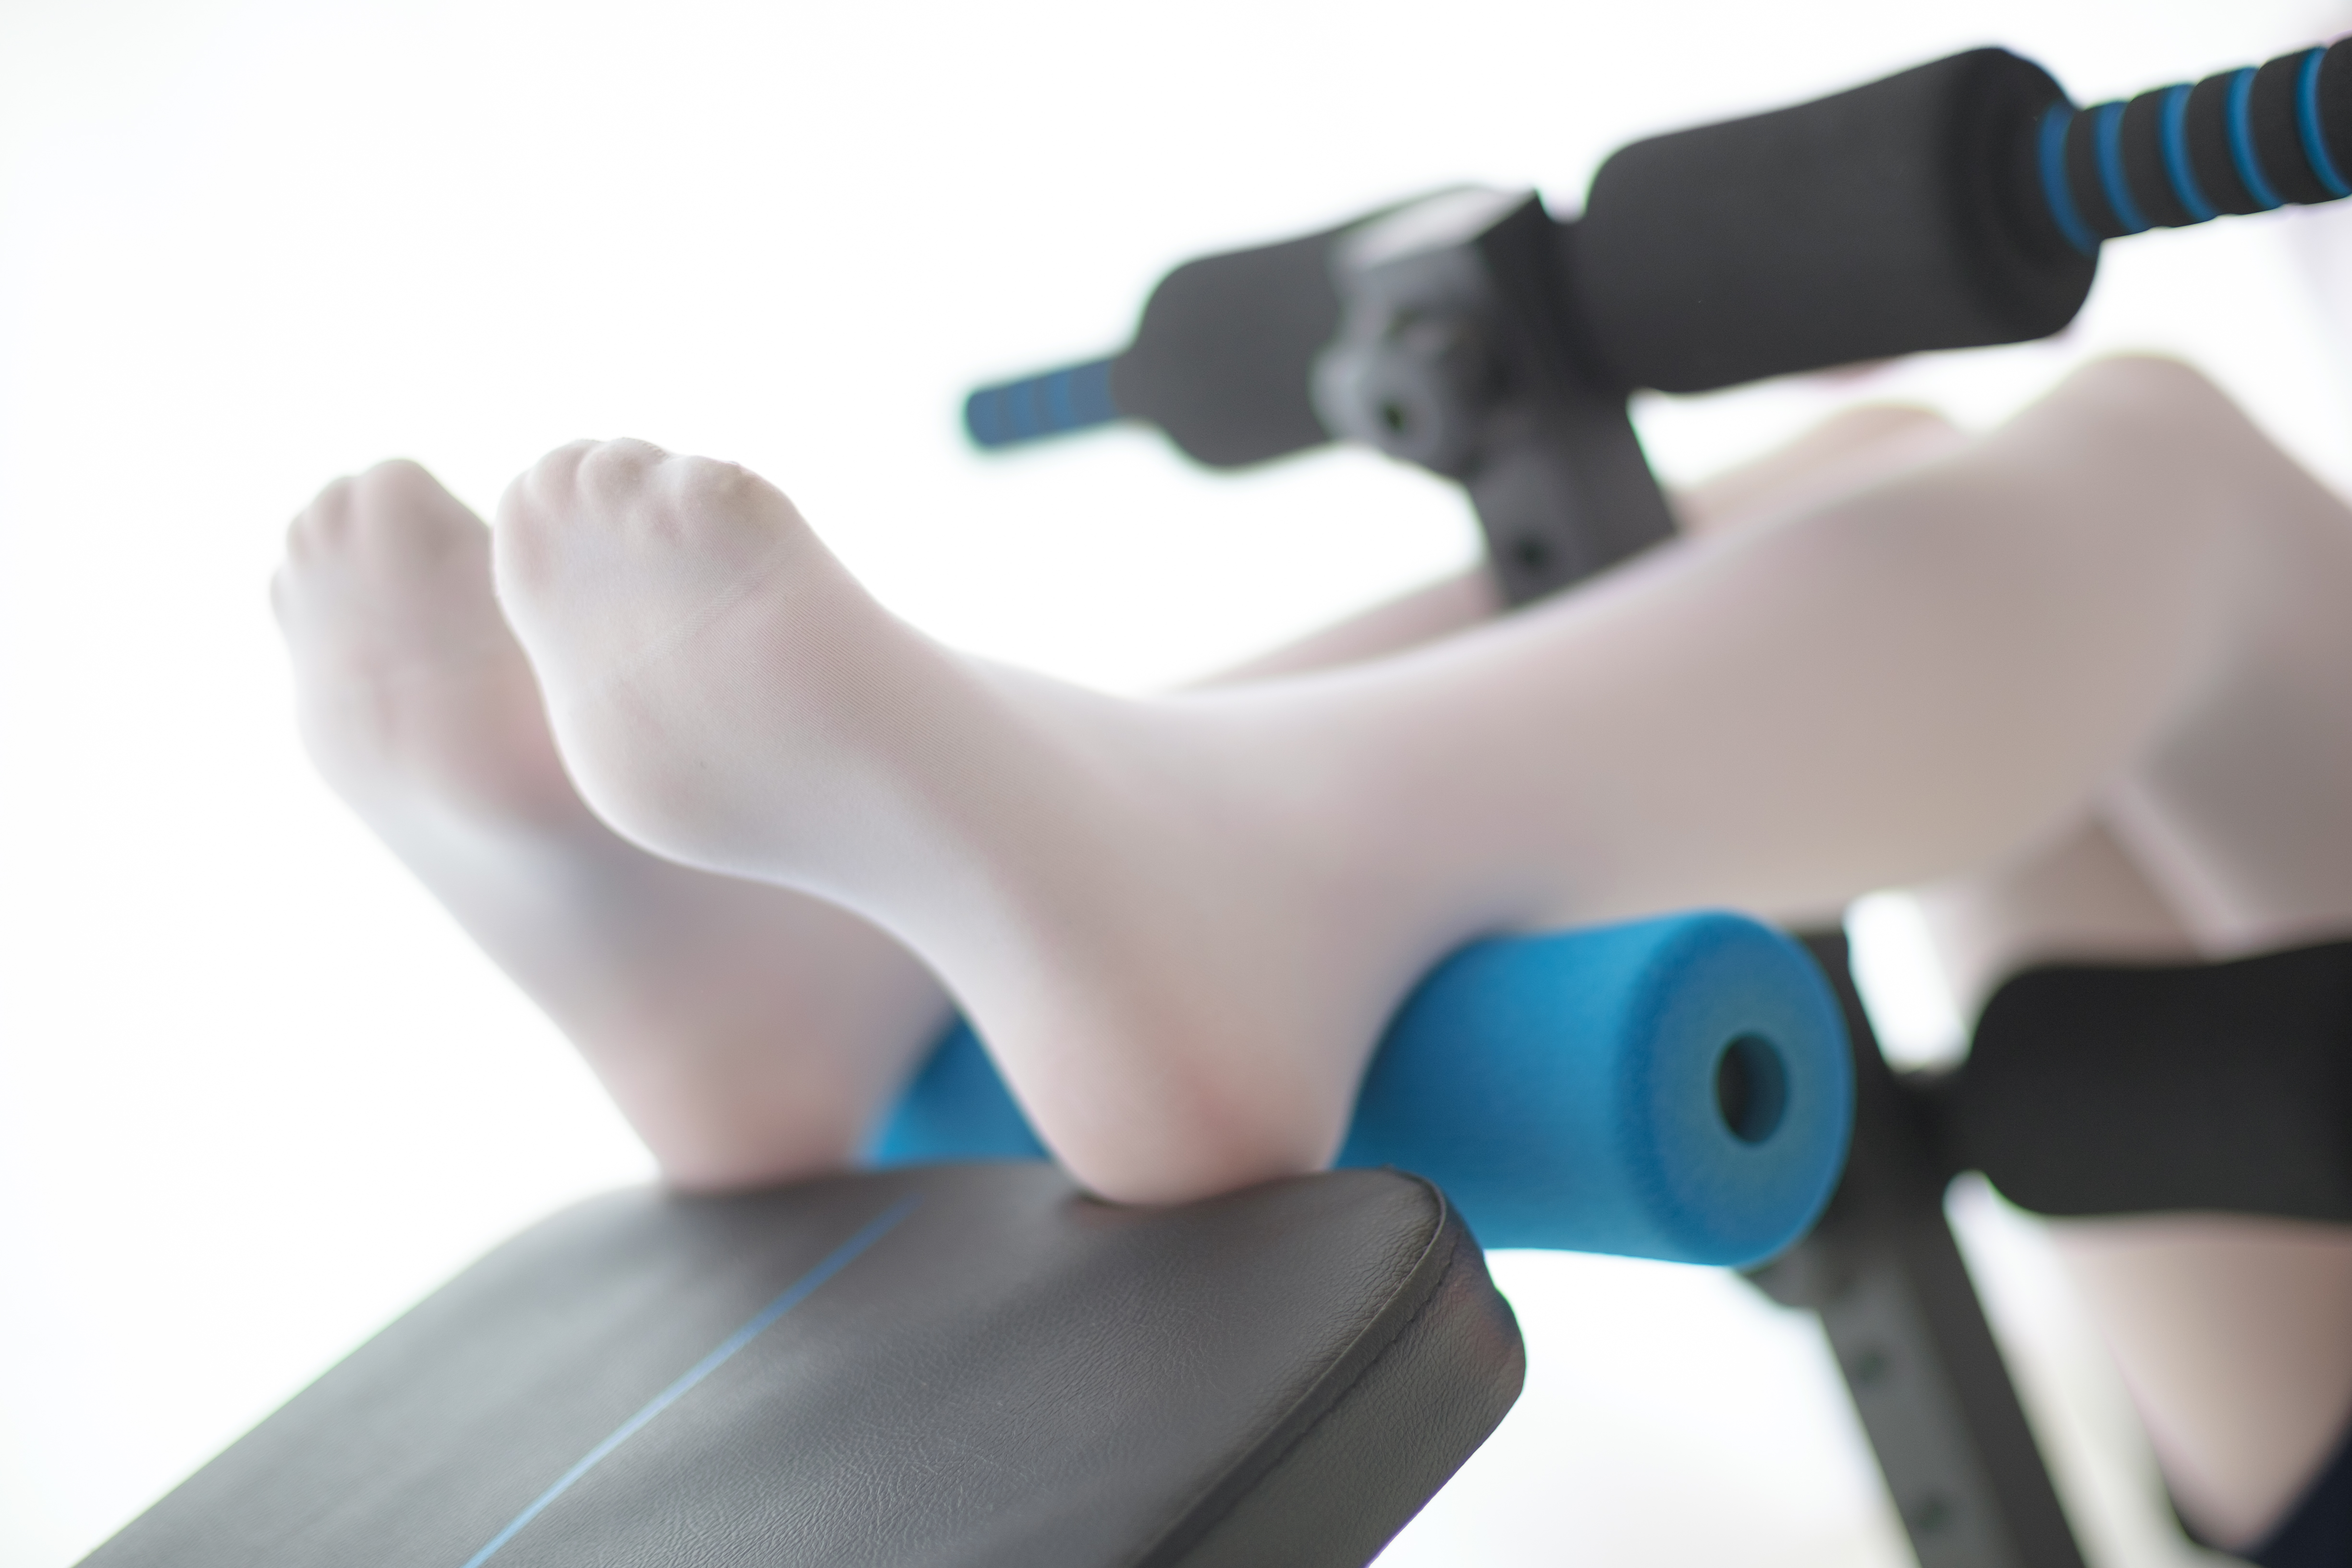
pantyhose, joint, product, hand, arm, product design, finger